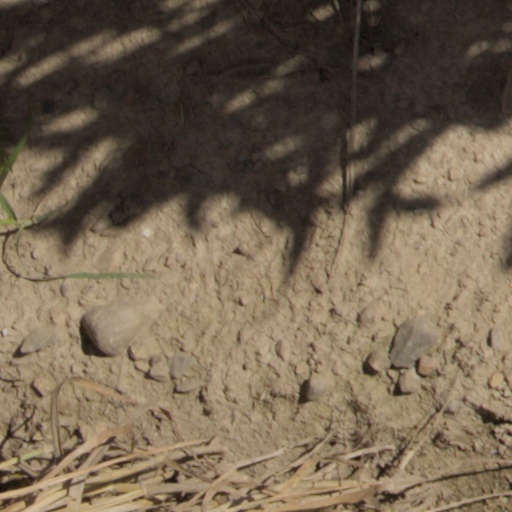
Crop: wheat